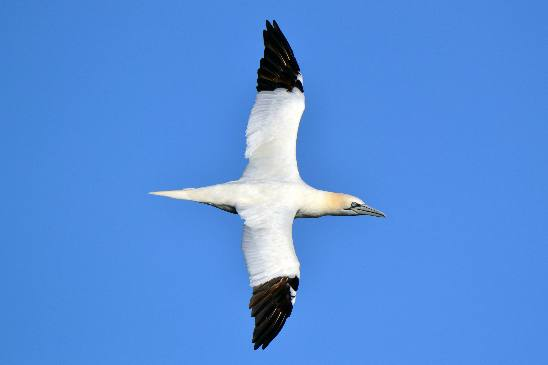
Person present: No